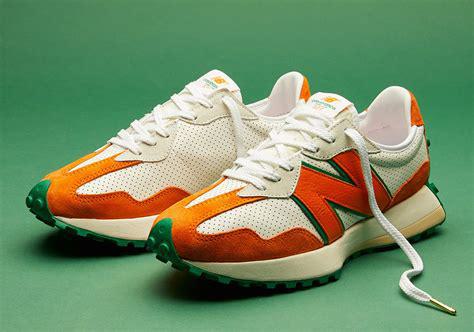
Brand: New
Model: Balance 327